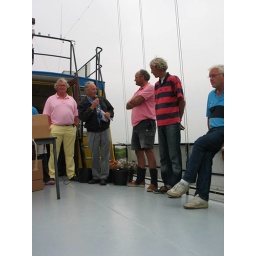
Het Nederlands Kampioenschap 16m2 in Sneek. Het werd gewonnen door Hans en Gerard van Drunen.